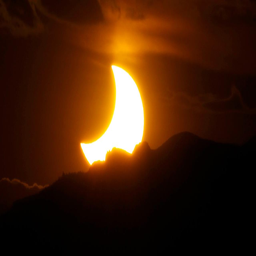
file photo , the annular solar eclipse is seen as the sun sets behind mountain range .